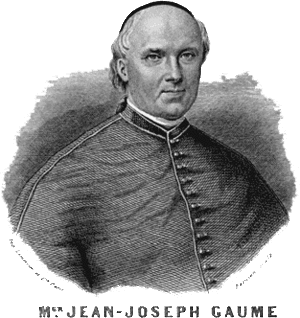
Gravure ancienne de Mgr Gaume
Le christianisme à Vesoul commence durant le XIᵉ siècle avec l'implantation du prieuré Saint-Nicolas de Marteroy, en 1092. Le Prieuré de Marteroy fut fondé par Gislebert Ier de Faucogney, vicomte de Vesoul proche d’un cimetière antique. Au fil des siècles, la ville fonda de nombreux lieux de culte, comme des églises, couvents, chapelles, oratoires, temples... pour desservir l'ensemble de sa population croyante et pratiquante. La ville a accueilli de nombreuses personnalités chrétiennes du diocèse comme le Cardinal Mathieu, Cardinal Gousset lors des fameux congrès et procession religieuse de Notre-Dame-de-la-Motte. L'église paroissiale a également connu des vicaires comme Émile-Charles-Raymond Pirolley, Jean-Joseph Gaume et Maurice-Louis Dubourg.